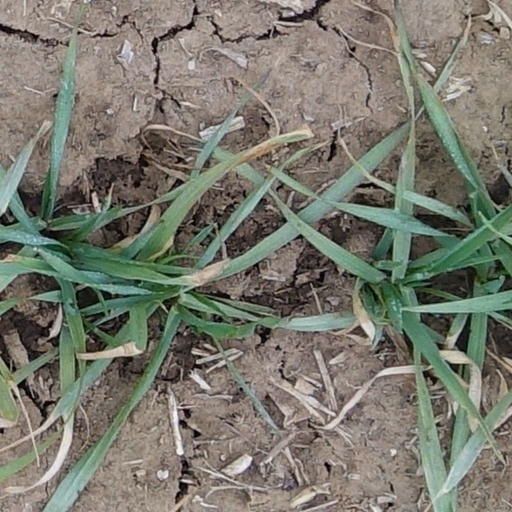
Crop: wheat